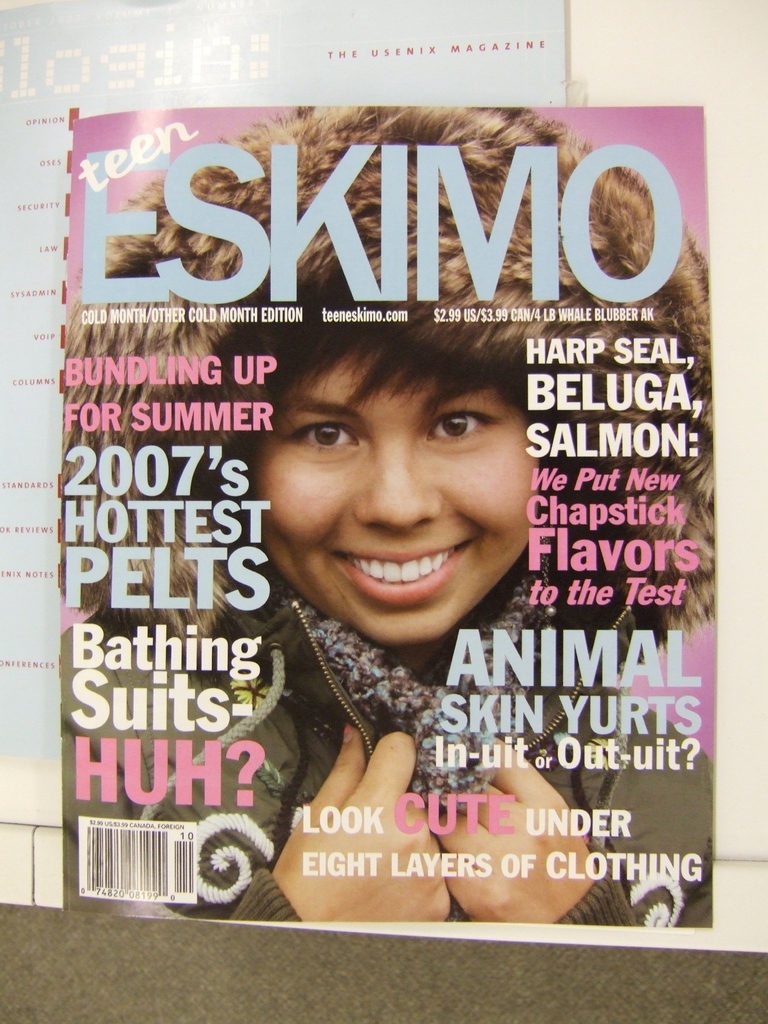
Label: others